Little Manly Beach

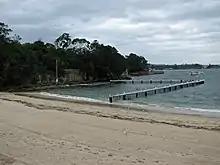
Little Manly Beach in Little Manly Cove, facing east

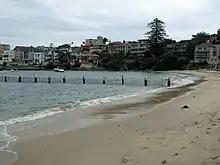
Little Manly Beach in Little Manly Cove, facing east

Little Manly Beach is situated on the northern shore of Sydney Harbour, within Little Manly Cove, which is separated from the larger Manly Cove by Manly Point.